Answer in natural language. Considering the relative positions, where is dark wooden countertop island (highlighted by a red box) with respect to stainless steel fridge with blue design (highlighted by a blue box)? Choose between the following options: left or right
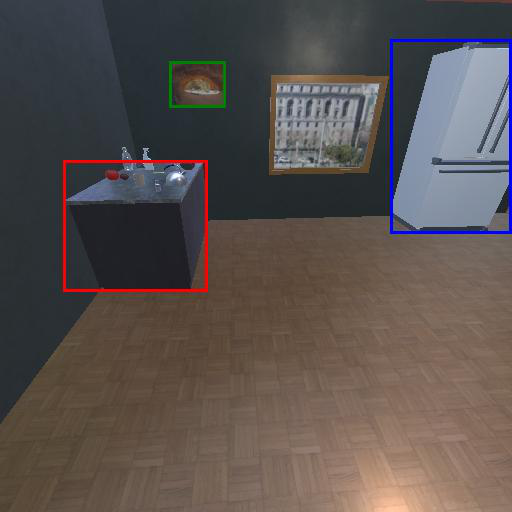
<answer>left</answer>